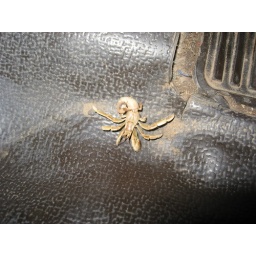
Nice animal in Hermann's car